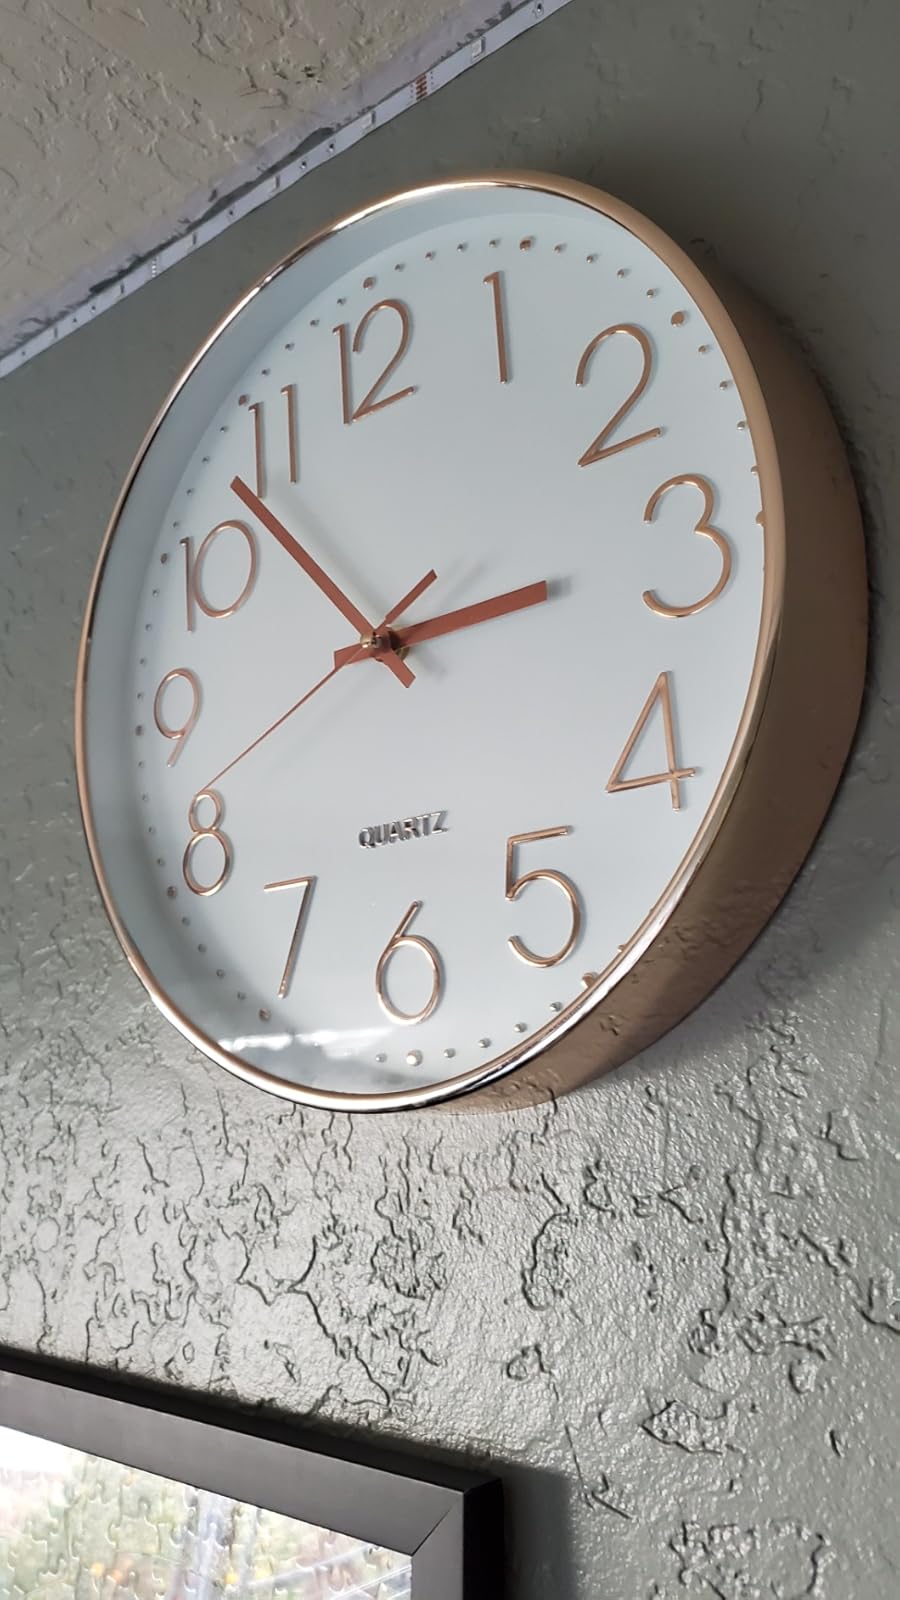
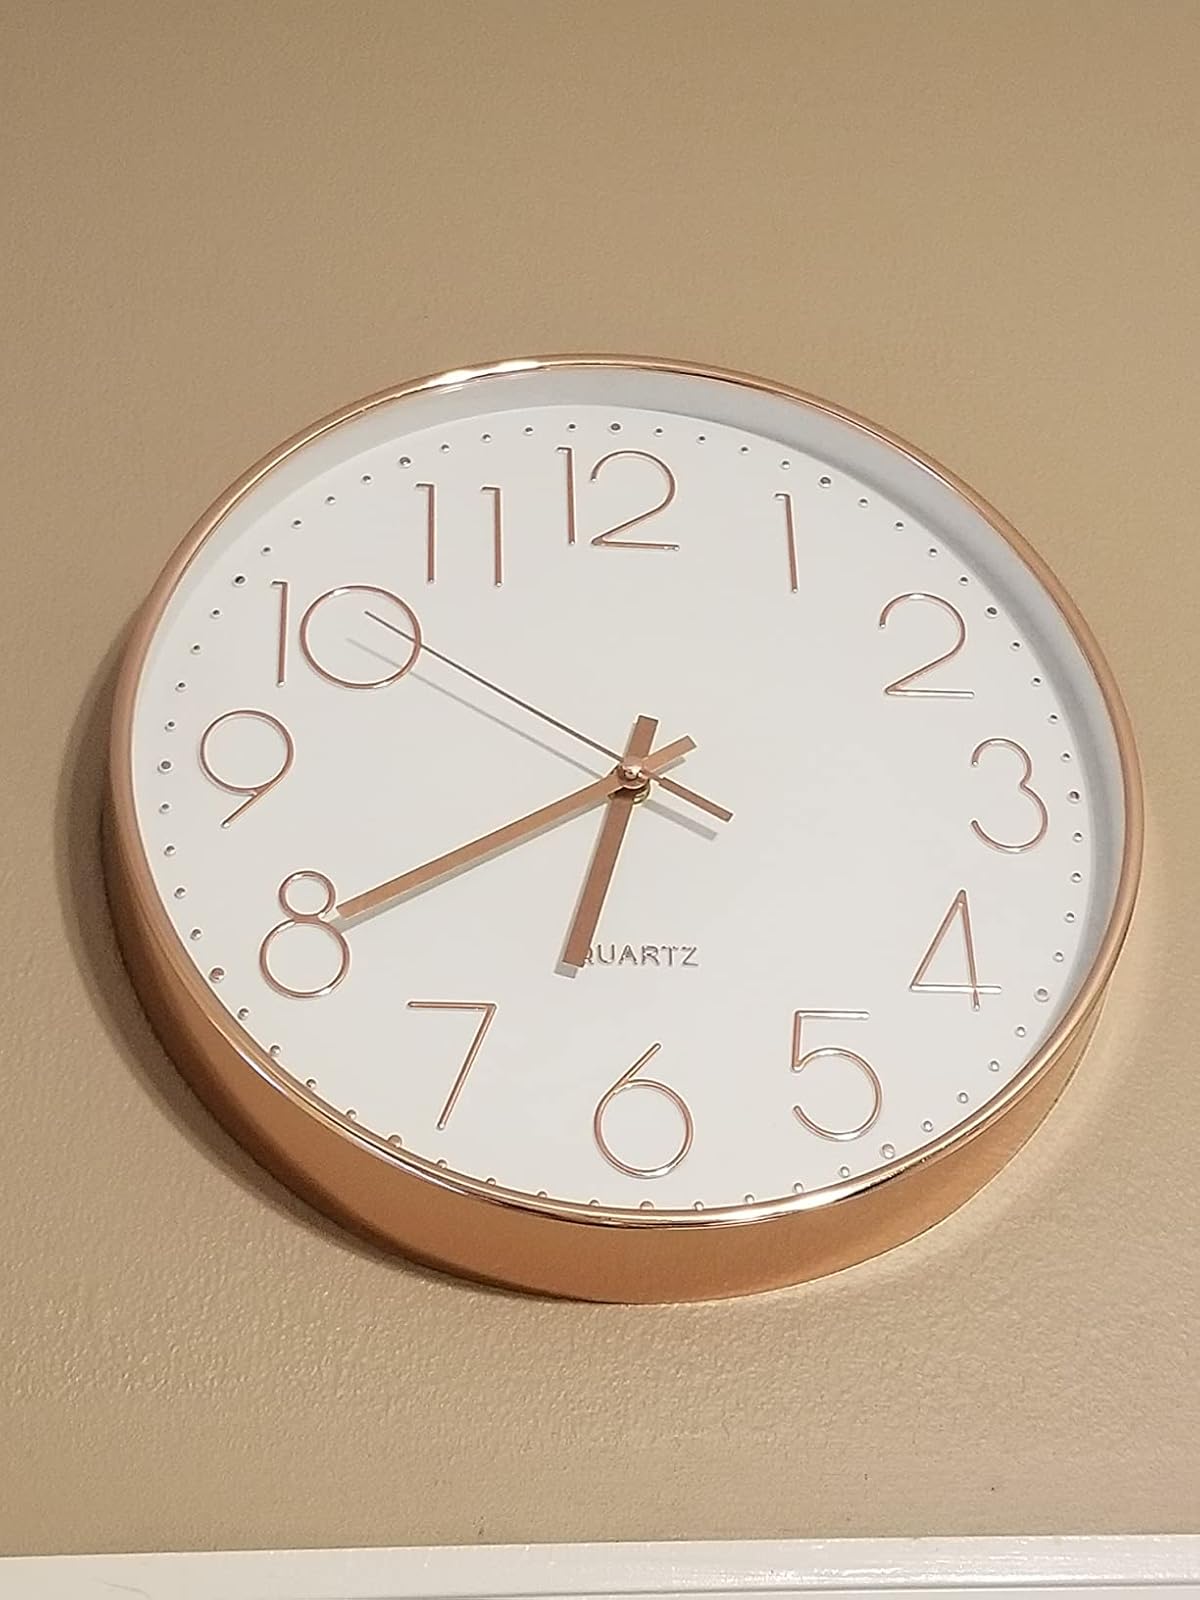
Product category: clock
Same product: yes